Katrina Leskanich

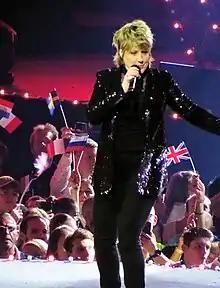
Leskanich performing in 2019

Katrina Elizabeth Leskanich (born April 10, 1960) is an American musician and the former lead singer of the British pop rock band Katrina and the Waves. Their song "Walking on Sunshine" was an international hit in 1985. In 1997, the band won the Eurovision Song Contest for the United Kingdom with the song "Love Shine a Light". Both songs were written by Leskanich's long-term bandmate Kimberley Rew.